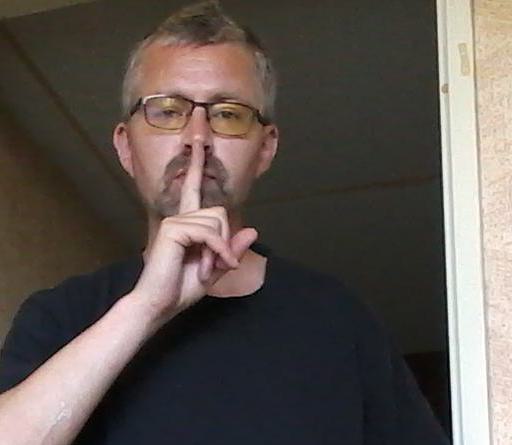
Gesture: mute